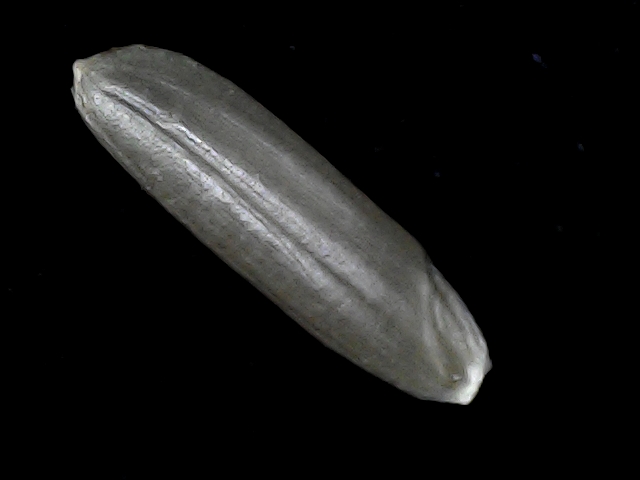
Rice variety: BD70